Caesio teres

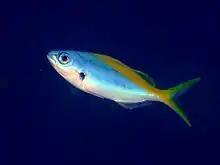
Closer view of an individual

"Caesio teres" feeds on zooplankton. It is diurnal, and lives in groups and forms schools with other species of fusiliers such as "Caesio xanthonota".The adults migrate to defined areas in The vicinity of the reef where they spawn close to the surface over and in the openings of deep channels during ebbing tides, the timing being governed by lunar cycles. It is an oviparous species which lays large numbers of small, pelagic eggs.